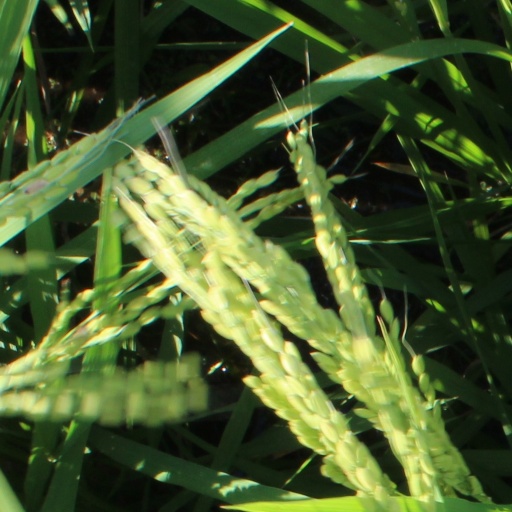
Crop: rice